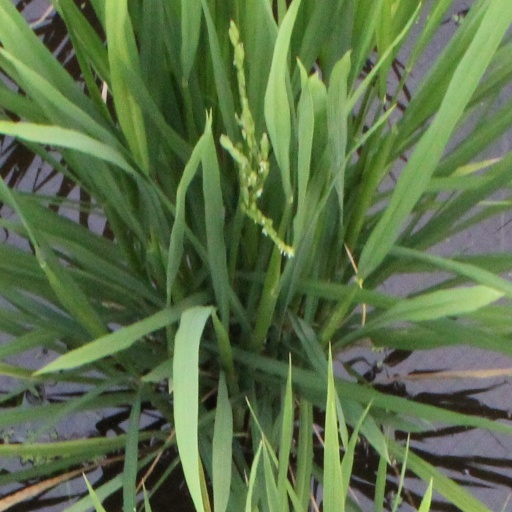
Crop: rice